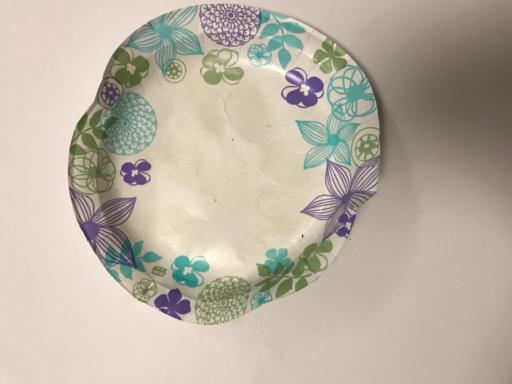
Label: paper